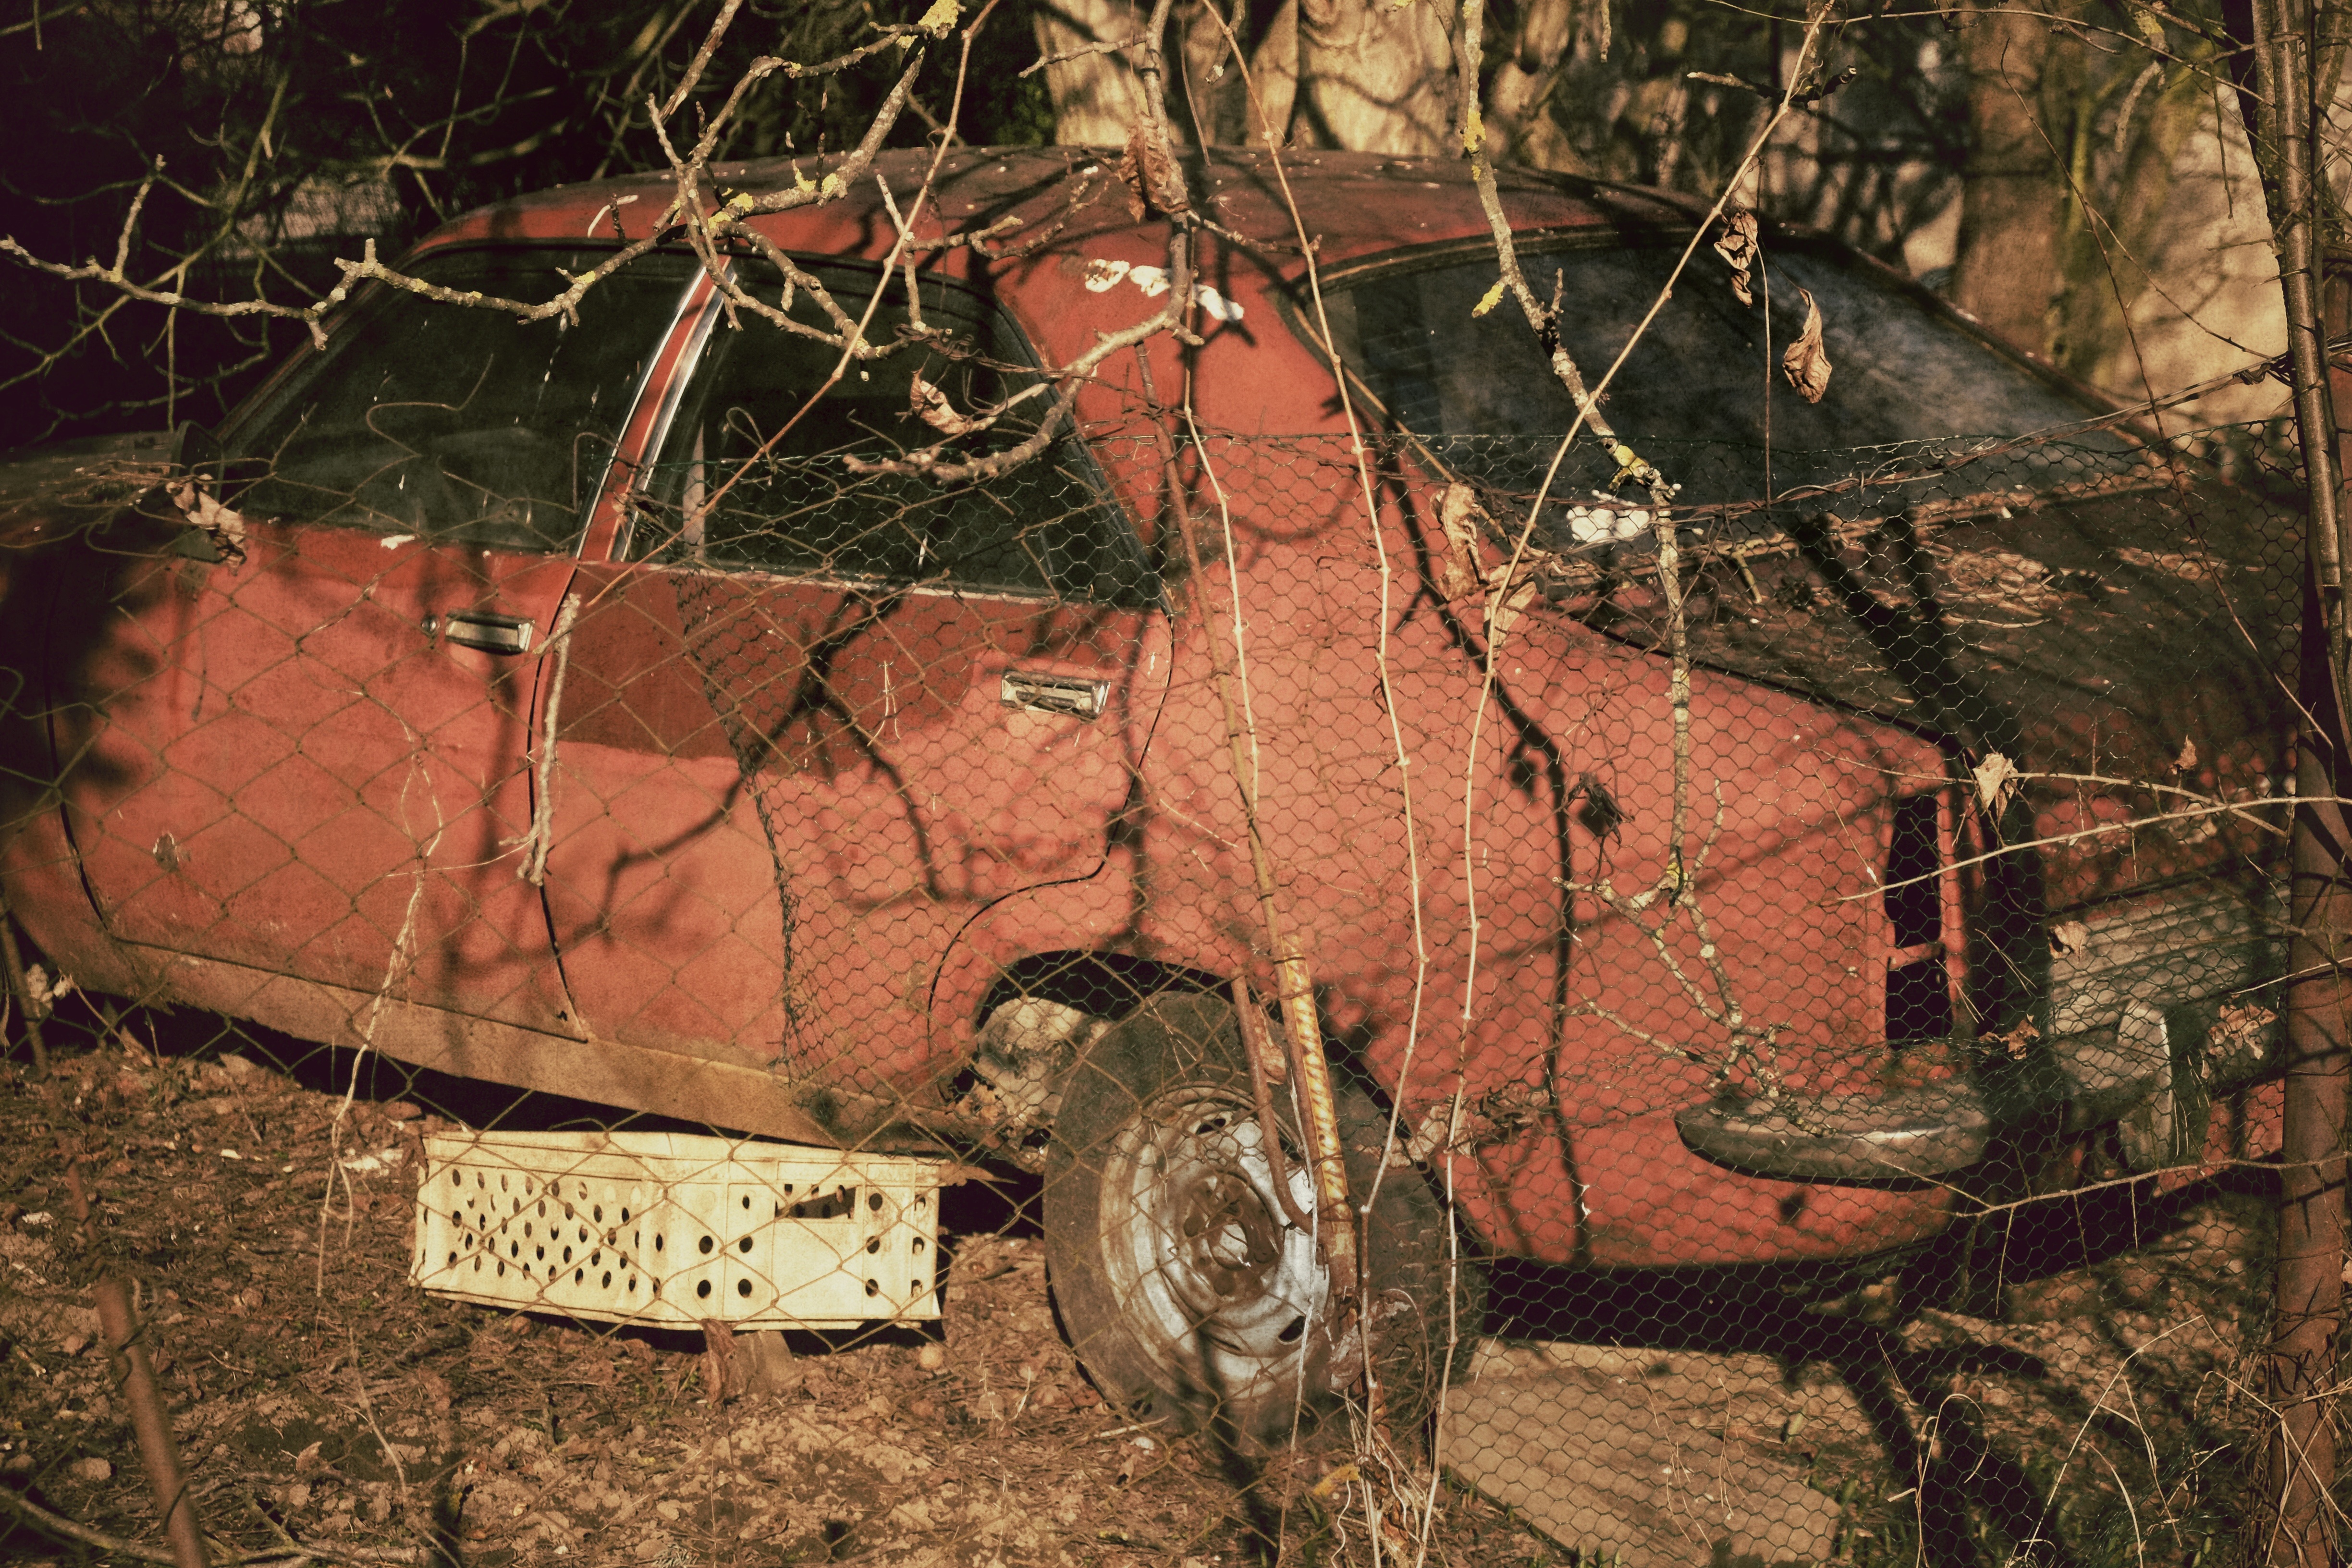
tree, car, automobile, red, vehicle, soil, wreck, red car